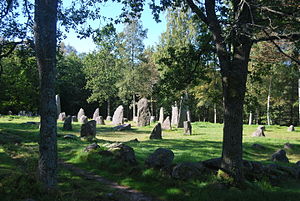
Istrehågan
Istrehågan.
Istrehågan er en gravplads fra jernalderen, der ligger i Tjølling på grænsen mellem Larvik og Sandefjord i Vestfold Norge. Stensætningerne stammer fra tiden mellem 400-600 e.Kr. Oldtidsmindet er automatisk fredet efter kulturminneloven.